Alexis Ohanian

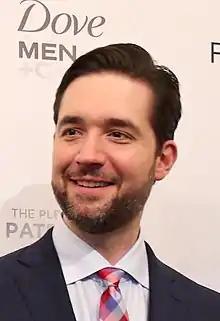
Ohanian in 2019

Alexis Kerry Ohanian (born April 24, 1983) is an American internet entrepreneur and investor. He is best known as the co-founder and former executive chairman of the social media site Reddit along with Steve Huffman and Aaron Swartz. He also co-founded the early-stage venture capital firm Initialized Capital, helped launch the travel search website Hipmunk and started the social enterprise Breadpig. He was also a partner at the startup accelerator and venture capital firm Y Combinator.